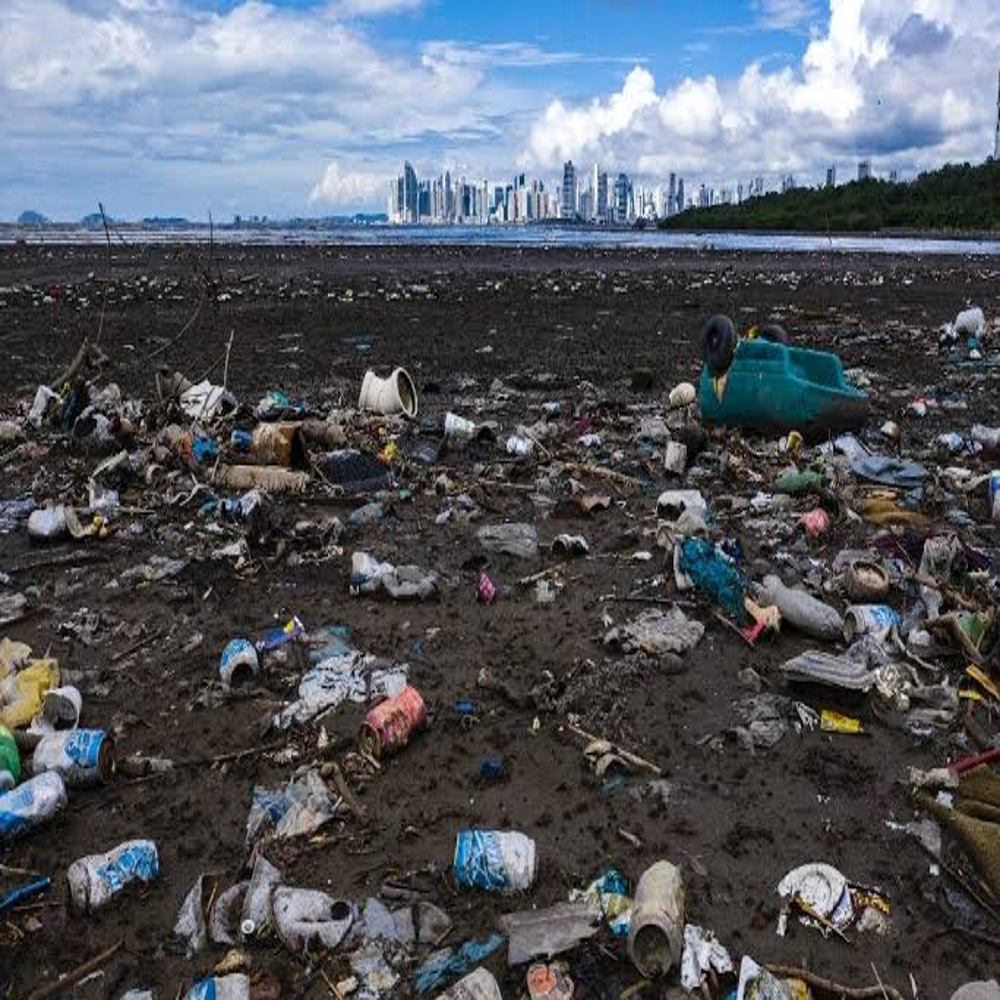
Body of water present: no
Land polluted: yes
Water polluted: no
Pollution percentage: 39%